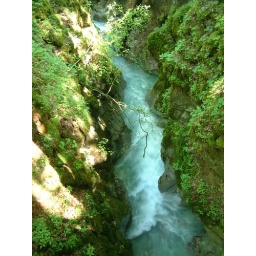
The water was so clear that you could pee in it and tell right where you peed.